Climate change in Arkansas

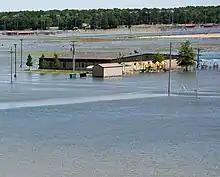
Flood in Pocahontas, 2017

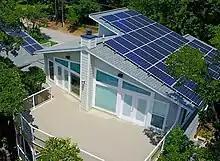
Solar panels, Fayetteville

Inland flooding, especially near major rivers, is reported to increase due to climate change. The southeast region of the state has experienced a 27% increase in precipitation during heavy rainstorms since 1958, and this trend is expected to continue. The flood risk near the Mississippi River may rise due to increased precipitation and stream flows in the Midwestern watersheds of the Mississippi. Reservoirs and dams managed by the U.S. Army Corps of Engineers are used to mitigate flooding, but have been unable to prevent all flooding.